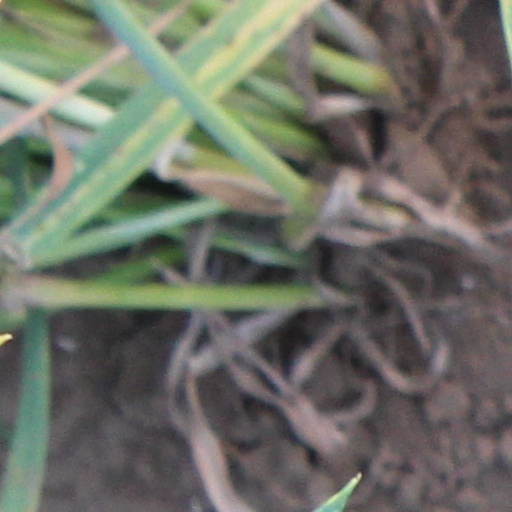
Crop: wheat